The Girl in the Taxi (1937 film)

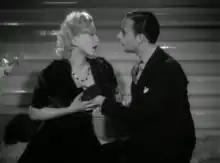
Frances Day and Mackenzie Ward in a still from the film.

The Girl in the Taxi is a 1937 British musical comedy film directed by André Berthomieu and starring Frances Day, Henri Garat and Lawrence Grossmith. It was based on the stage musical "The Girl in the Taxi" and was part of a trend of operetta films produced during the decade.